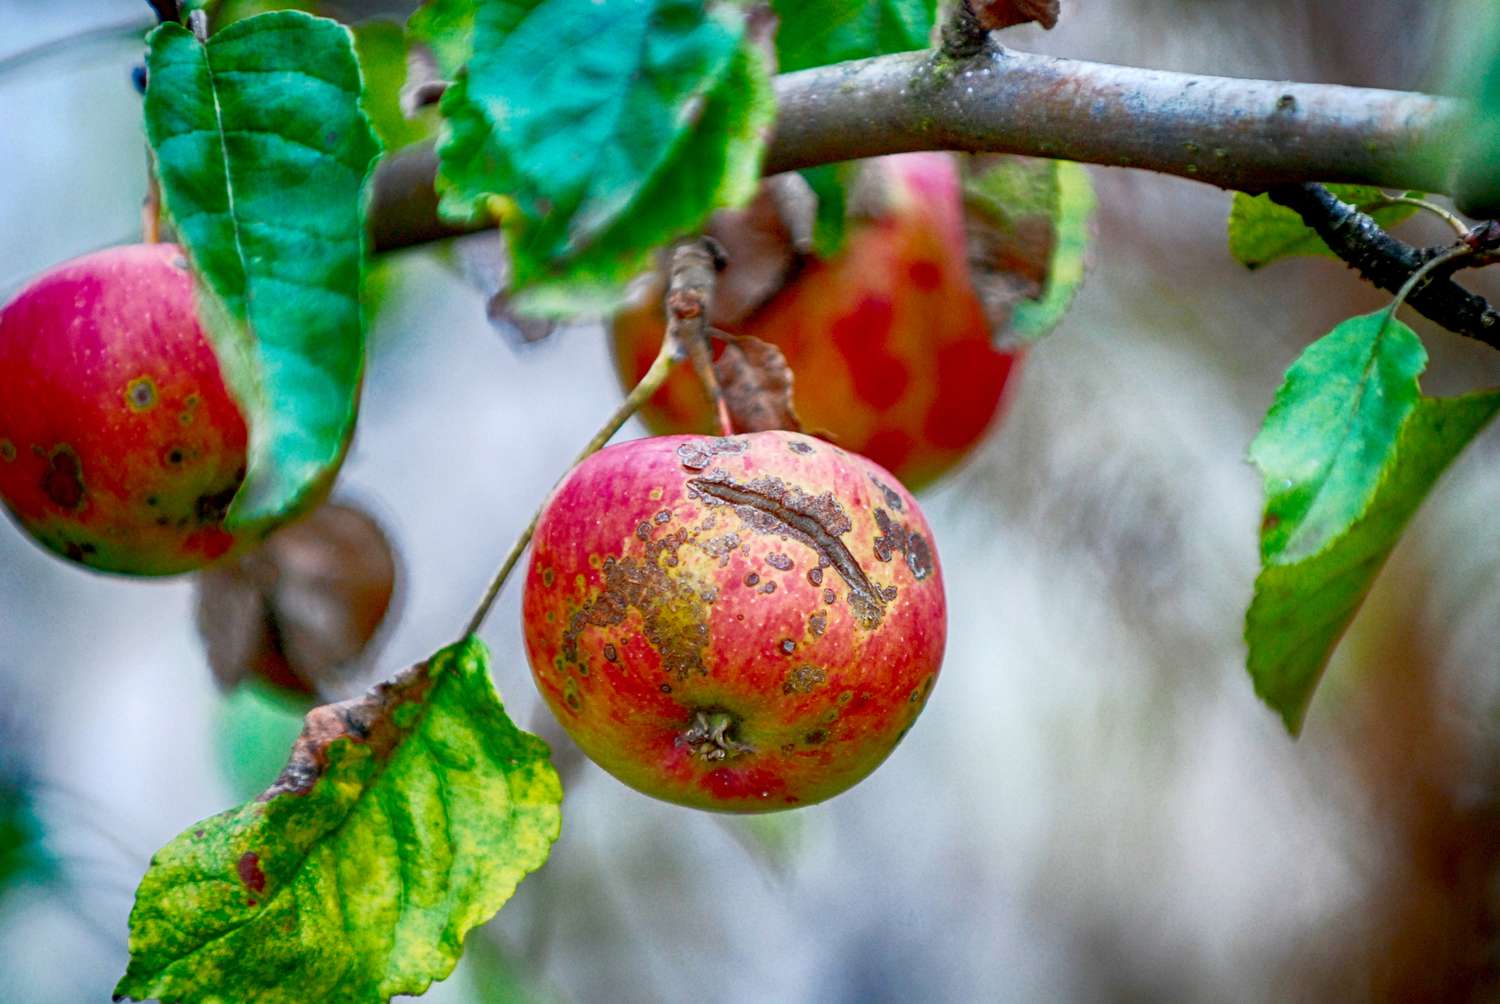
Plant: Apple
Disease: apple scab